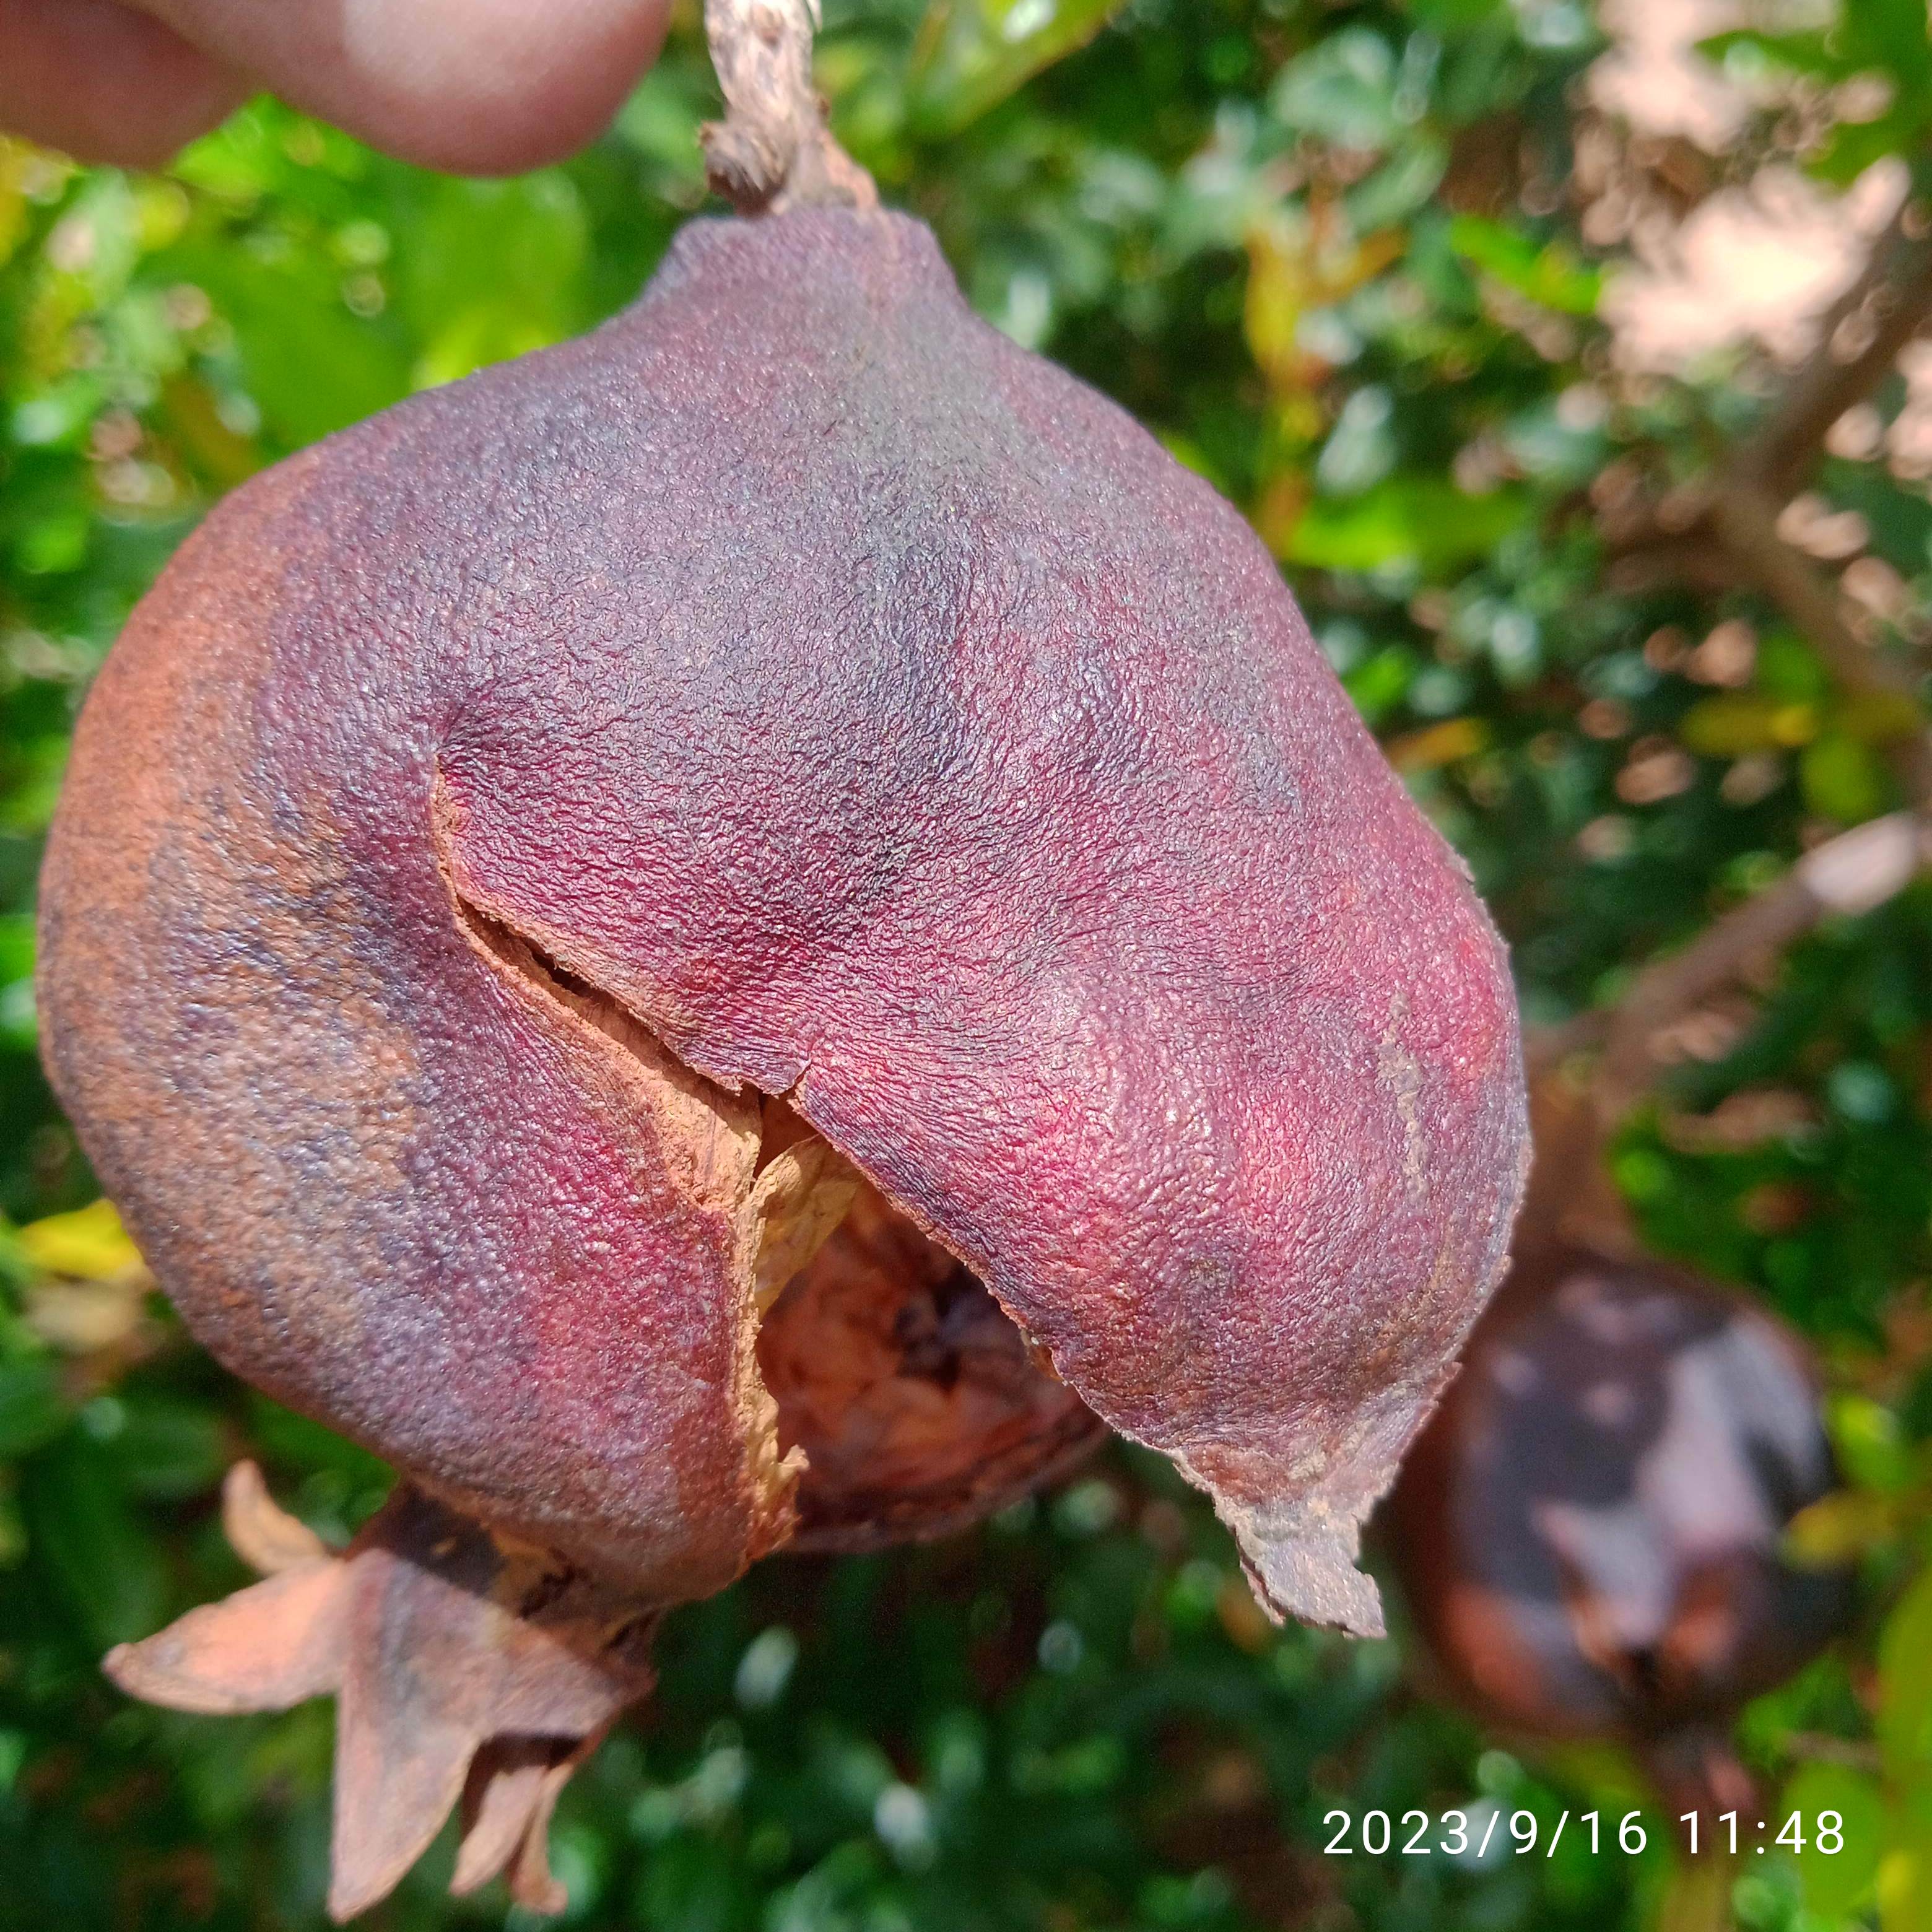
Label: Bacterial_Blight